Flag of Kazakhstan

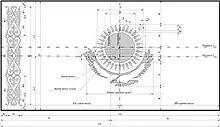
Construction sheet

The national flag of the Republic of Kazakhstan has a gold sun with 32 rays above a soaring golden steppe eagle, both centered on a turquoise background; the hoist side displays a national ornamental pattern called "koshkar-muiz" (the horns of the ram) in gold; the blue colour is of religious significance to the Turkic peoples of the country, and so symbolises cultural and ethnic unity; it also represents the endless sky as well as water. The gold and blue colours also evoke the former Soviet flag, reusing the gold from the hammer and sickle, and the shade of blue from the turquoise bar at the bottom of that flag. The sun, a source of life and energy, exemplifies wealth and plenitude; the sun's rays are shaped like grain, which is the basis of abundance and prosperity; the eagle has appeared on the flags of Kazakh tribes for centuries and represents freedom, power, and the flight to the future. The width of the flag to its length is 1:2.